The Public Eye (film)

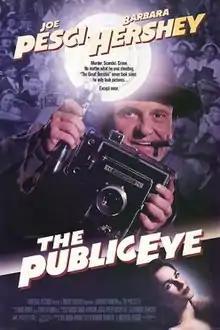
Theatrical release poster

The Public Eye is a 1992 American crime thriller film produced by Sue Baden-Powell and written and directed by Howard Franklin, starring Joe Pesci and Barbara Hershey. Stanley Tucci and Richard Schiff appear in supporting roles.